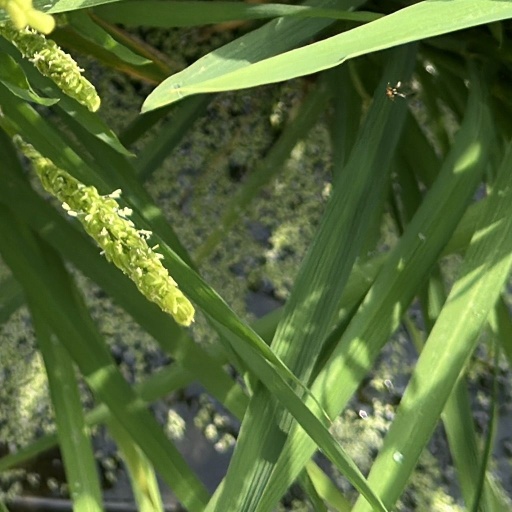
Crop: rice